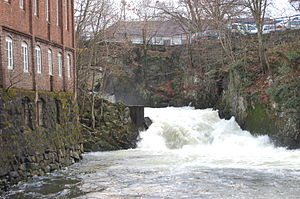
Figgjo
Figgjos udløb fra Edlandsvatnet ved Ålgård. Til venstre skimtes fabriksbygningen  til nedlagte DFU.
Figgjo er en flod, der løber i Rogaland fylke på Vestlandet i Norge. Den løber fra Edlandsvatnet på Ålgård gennem landsbyen Figgjo til Sele på Jæren. Floden er populær for sportsfiskere og er en af Norges 10–15 største lakseelve. Den har en længde på 42,2 km og har en højdeforskjel på 104 m. Der løber en vandmængede på 103 m³/s.